Longe family

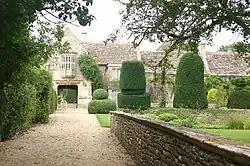

2. Robert II le Long (1350–1385) married N. de Berkeley of Beverston Castle, Gloucestershire.